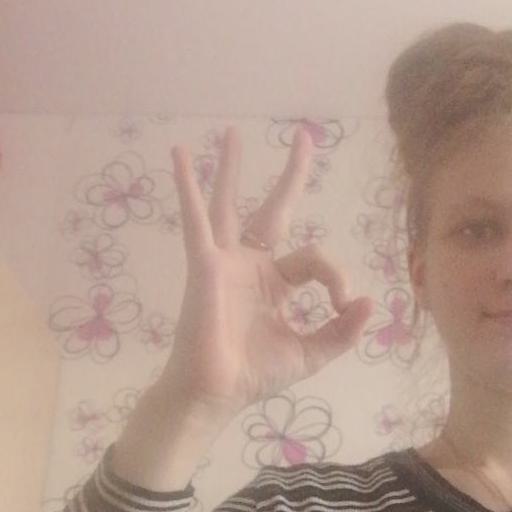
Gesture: ok